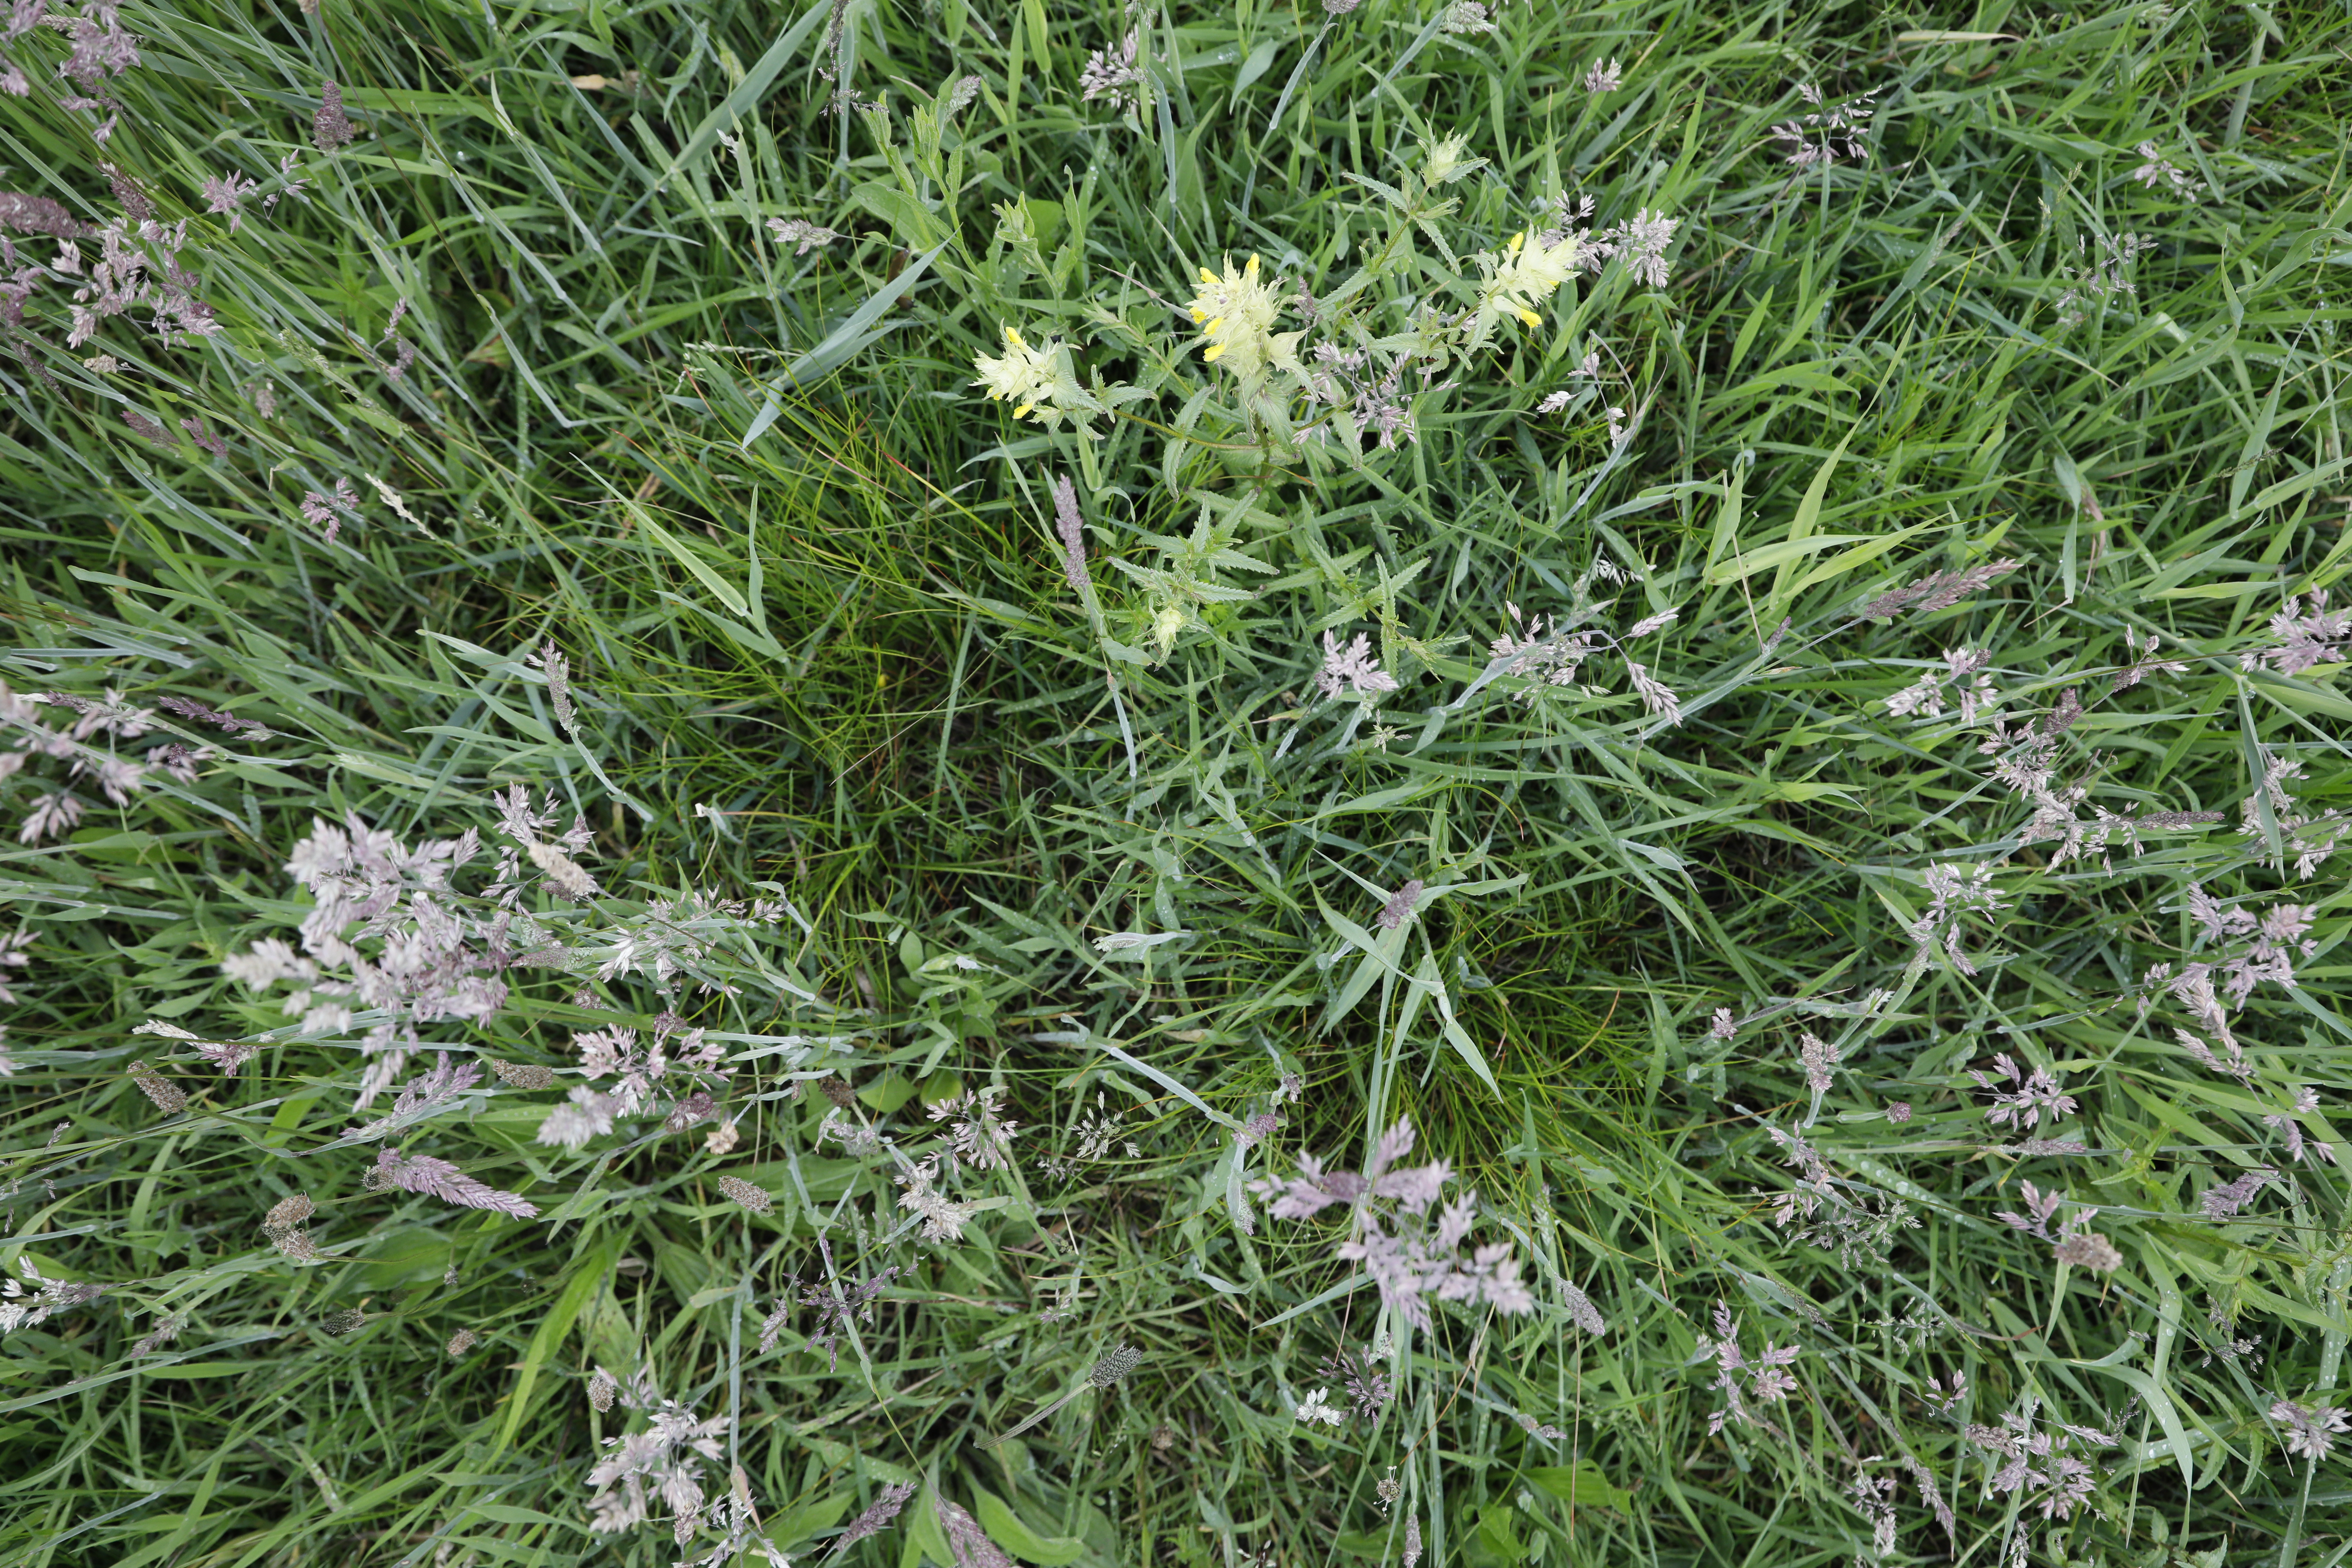
Plant species: Rhinanthus angustifolius